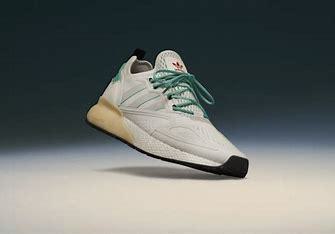
Brand: Adidas
Model: ZX 2K